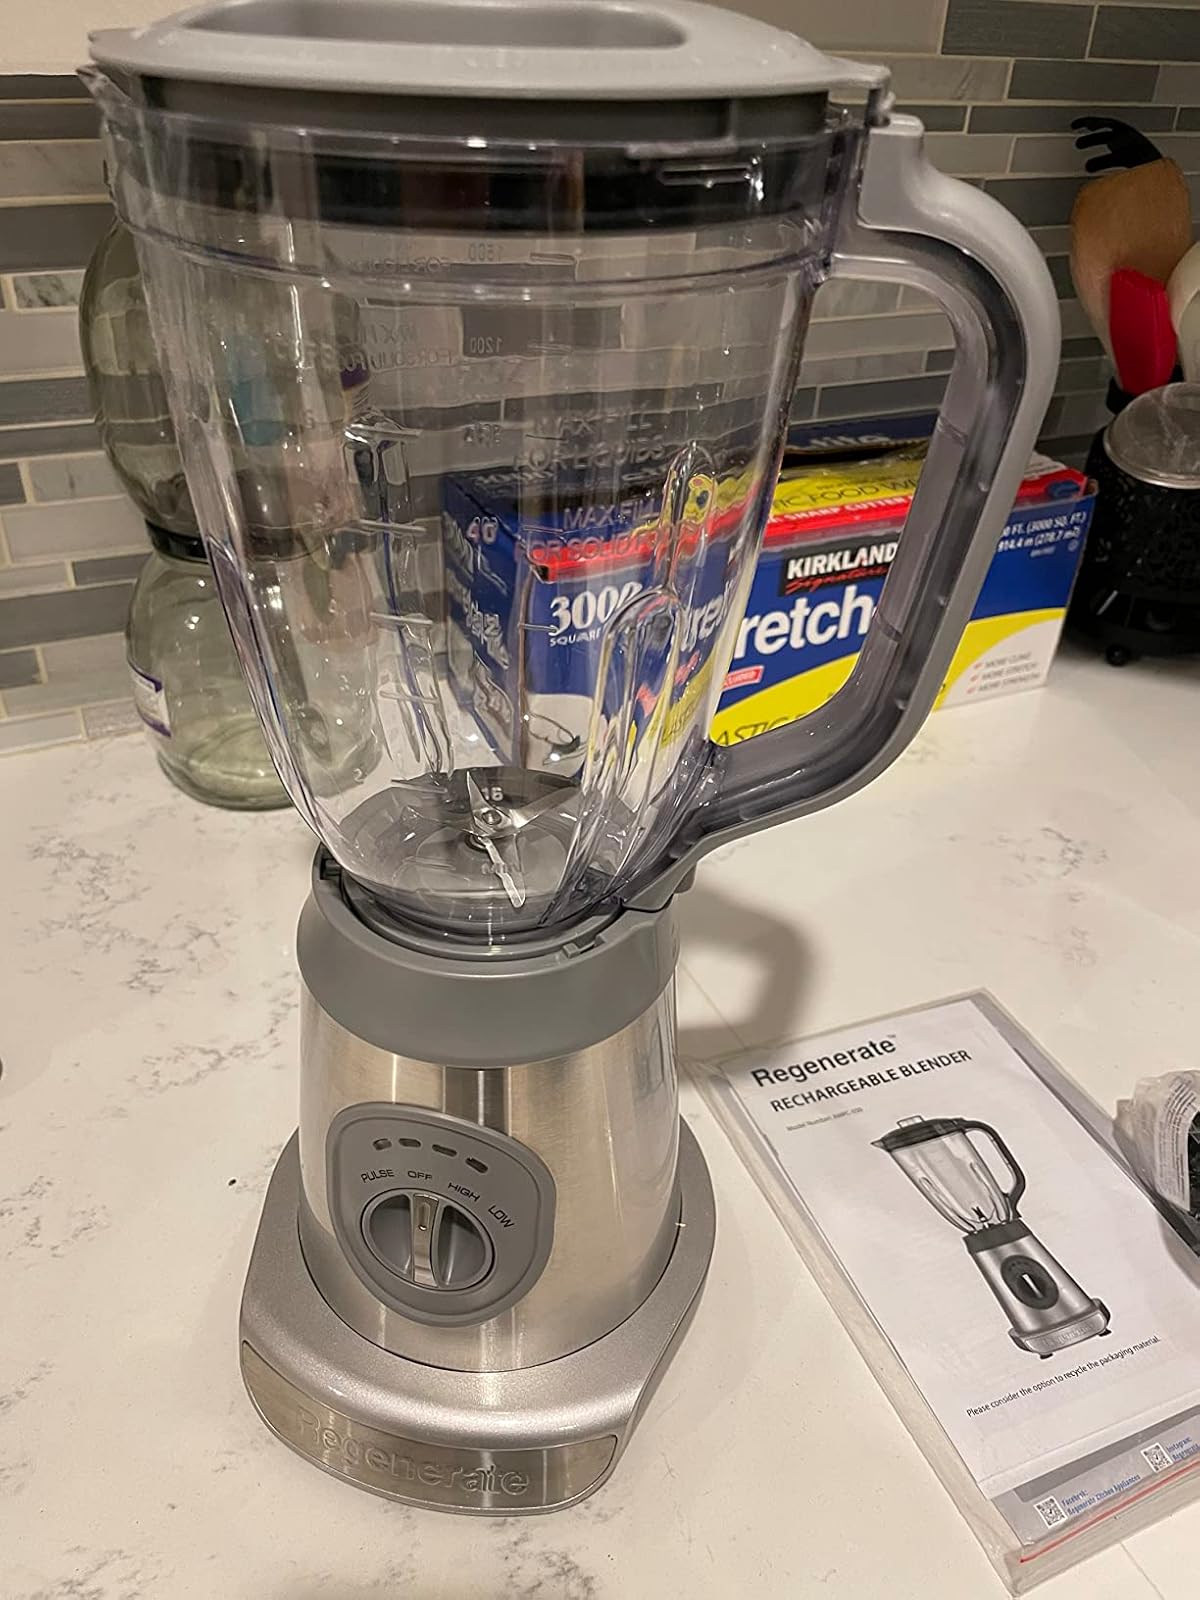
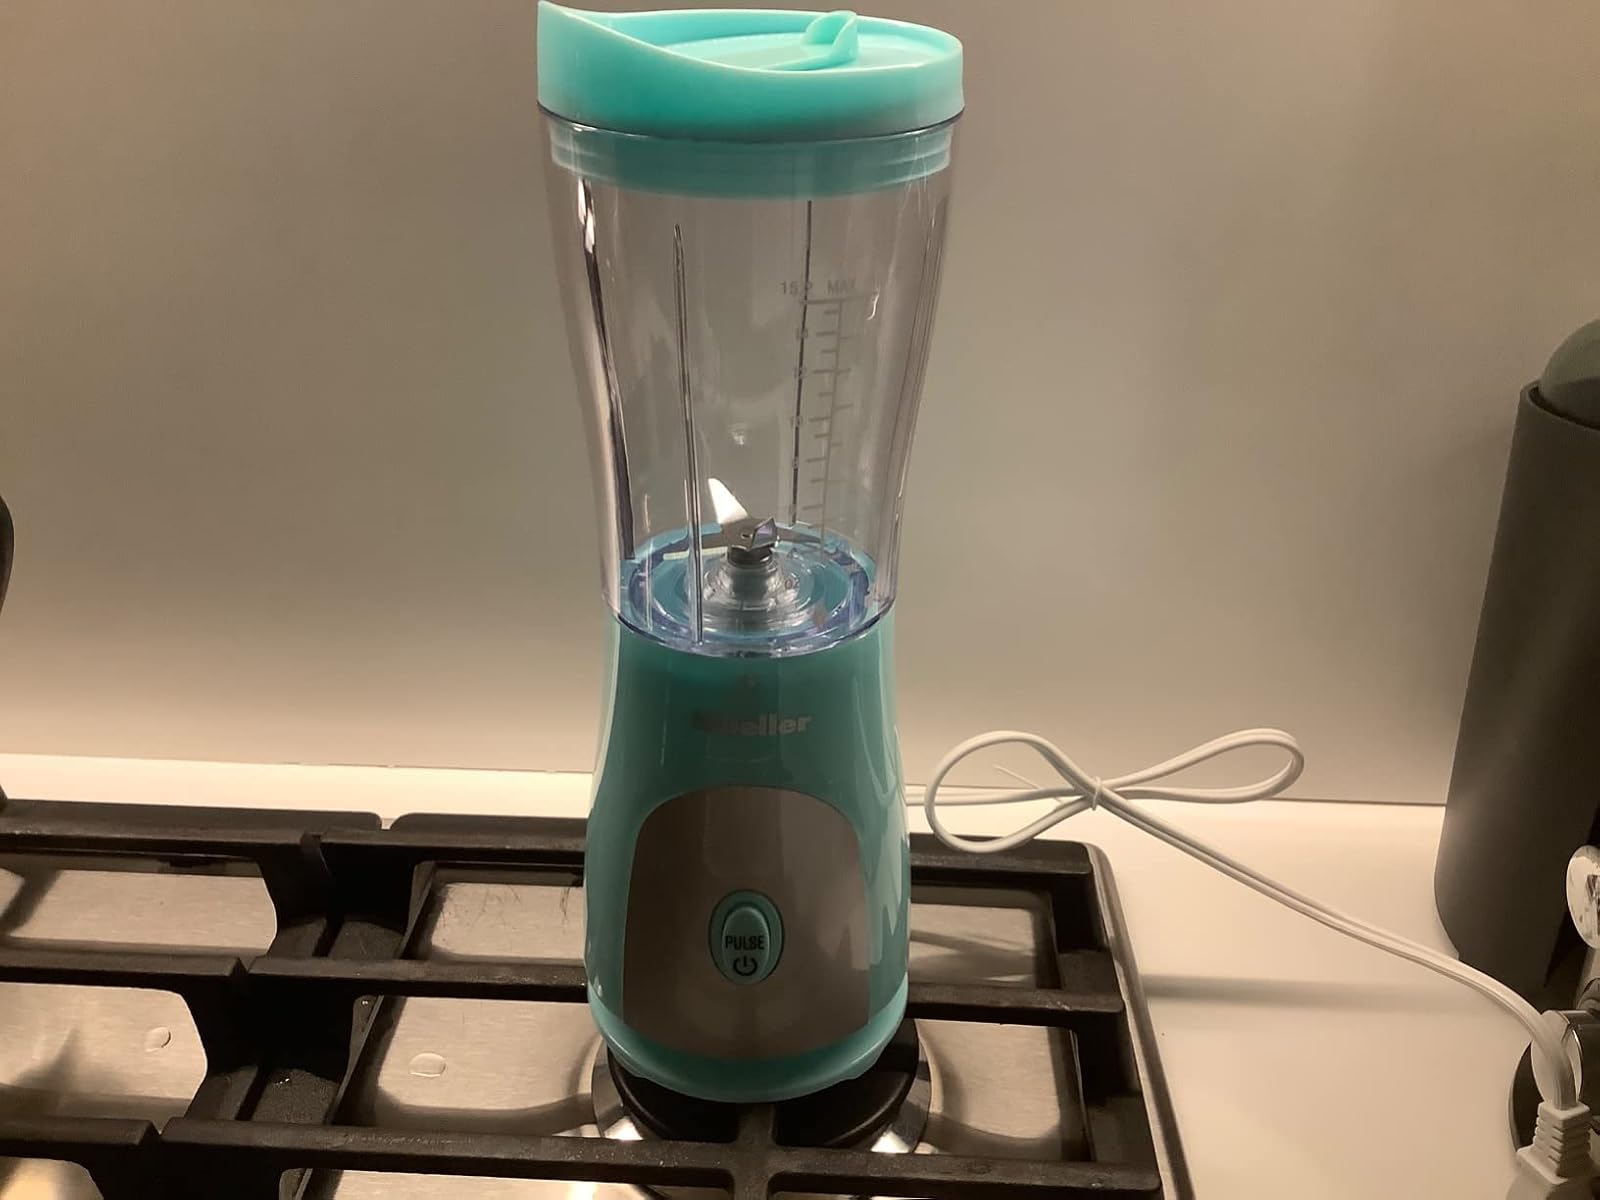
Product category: items_blender
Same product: no